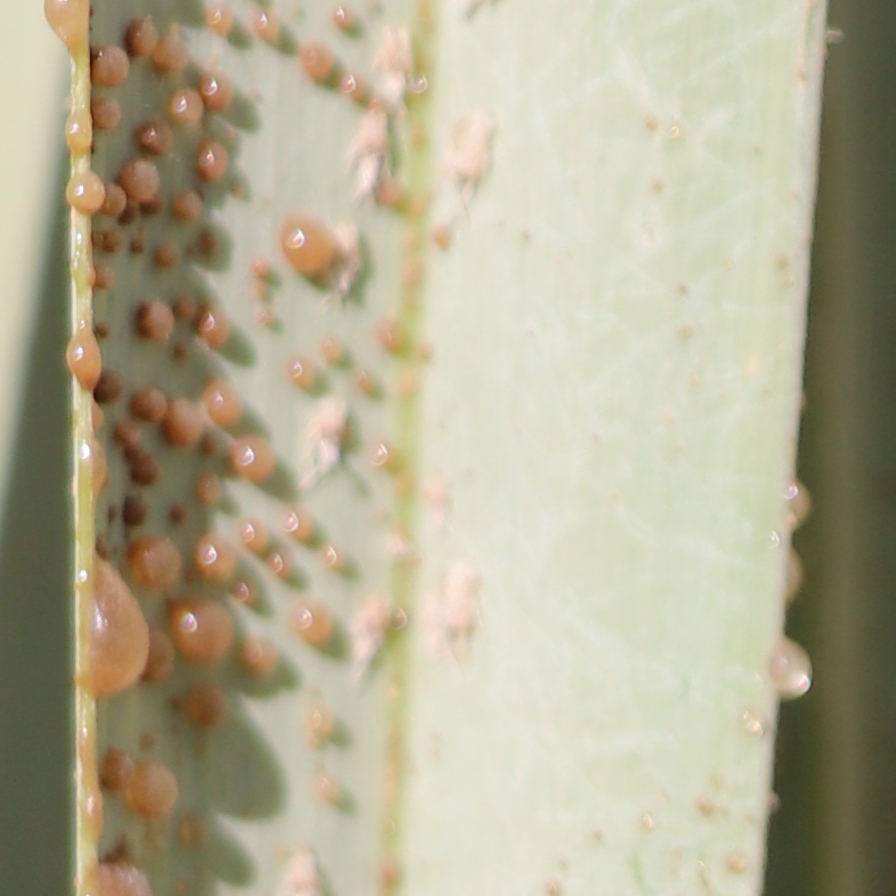
Label: Dubas